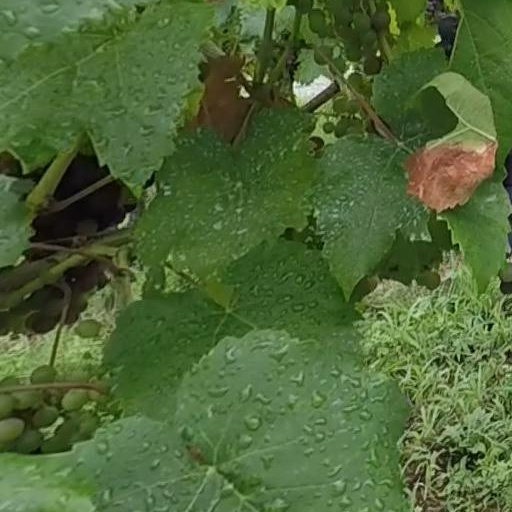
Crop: grape